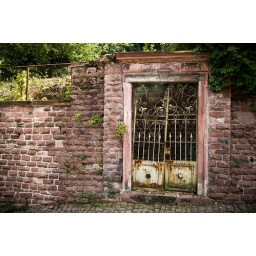
Saw this on my walk down the hill from a castle in Heidelberg, Germany.